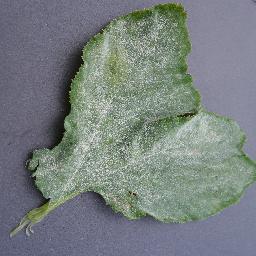
Label: Squash___Powdery_mildew